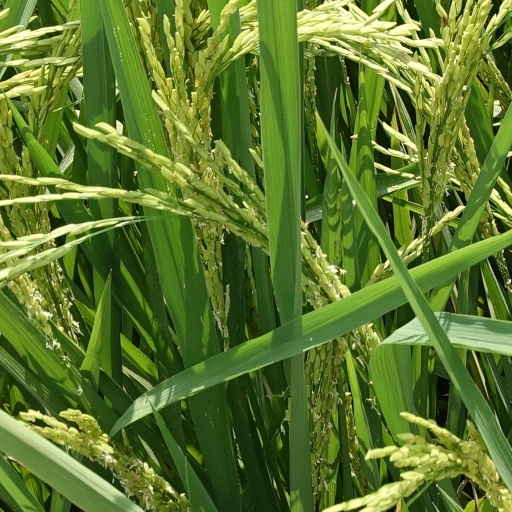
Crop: rice